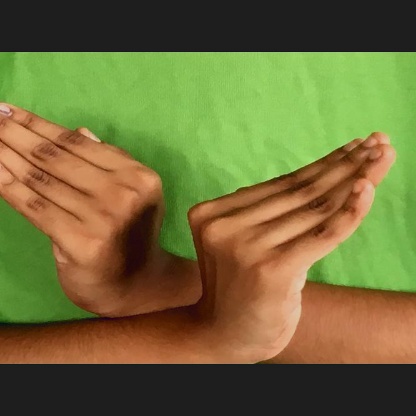
Mudra: Nagabandha